Yamada Monogatari: The Emperor in Shadow

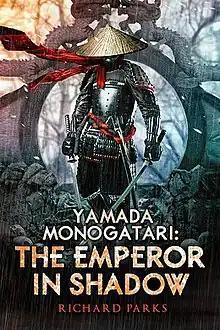
Cover of first edition

Yamada Monogatari: The Emperor in Shadow is a historical fantasy novel by Richard Parks, the fourth volume in his Yamada Monogatari series featuring his sword and sorcery character Yamada no Goji. It was first published in trade paperback and ebook by Prime Books in September 2016. A subsequent audiobook edition was issued by Audible.